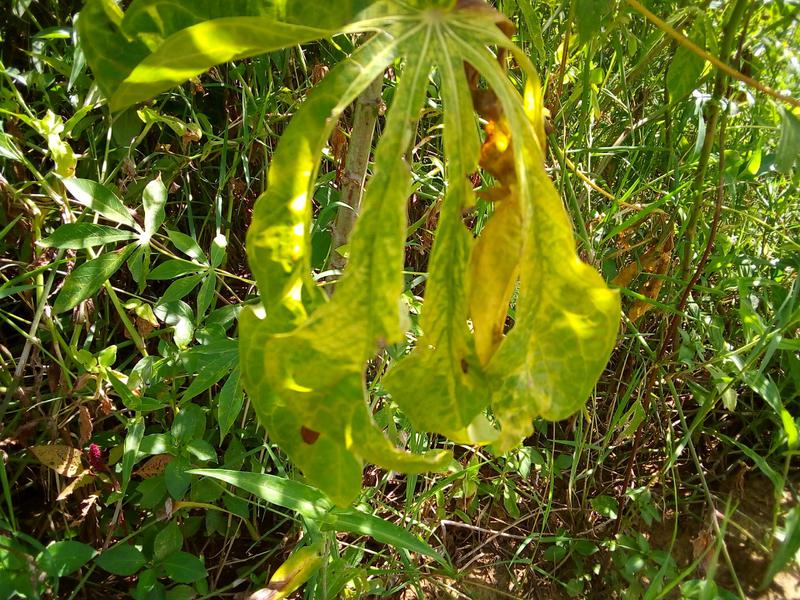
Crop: cassava
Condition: mosaic_disease